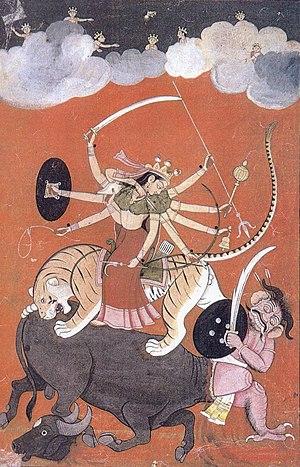
L’article dévoile l’histoire de la peinture en Inde depuis près de 30 000 ans.
Dourga est l'une des épithètes de Parvati, consort de Shiva, considérée comme la shakti de l'Absolu impersonnel et adorée seule, à la différence de Parvati. C'est l'une des divinités principales du panthéon hindou.
Le Tigre est une espèce de mammifère carnivore de la famille des félidés du genre Panthera. Aisément reconnaissable à sa fourrure rousse rayée de noir, il est le plus grand félin sauvage et l'un des plus grands carnivores terrestres. L'espèce est divisée en neuf sous-espèces présentant des différences mineures de taille ou de comportement. Superprédateur, il chasse principalement les cerfs et les sangliers, bien qu'il puisse s'attaquer à des proies de taille plus importante comme les buffles. Jusqu'au XIXᵉ siècle, le tigre était réputé mangeur d'hommes. La structure sociale des tigres en fait un animal solitaire ; le mâle possède un territoire qui englobe les domaines de plusieurs femelles et ne participe pas à l'éducation des petits.